Korean War

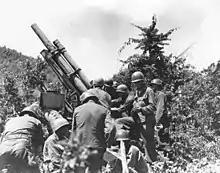
A U.S. howitzer position near the Kum River, 15 July

As soon as word of the attack was received, Acheson informed Truman that the North Koreans had invaded South Korea. Truman and Acheson discussed a US invasion response and agreed the US was obligated to act, comparing the North Korean invasion with Adolf Hitler's aggressions in the 1930s, and the mistake of appeasement must not be repeated. US industries were mobilized to supply materials, labor, capital, production facilities, and other services necessary to support the military objectives of the Korean War. Truman later explained he believed fighting the invasion was essential to the containment of communism as outlined in the National Security Council Report 68 (NSC 68):